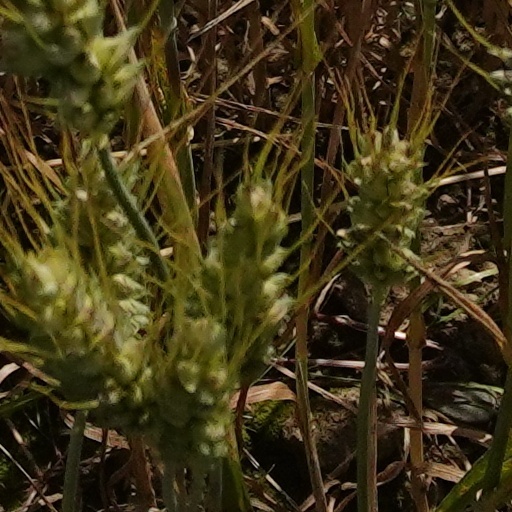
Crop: wheat